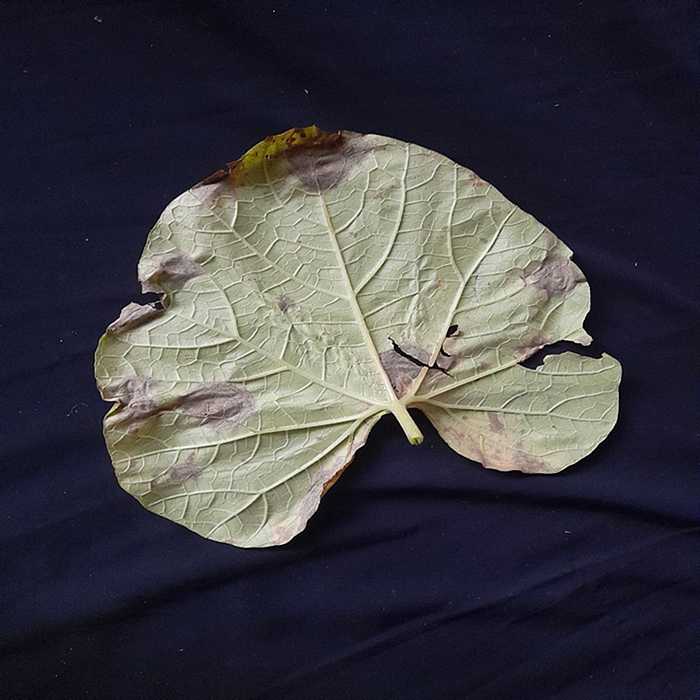
Plant: Bottle gourd
Label: Downey mildew